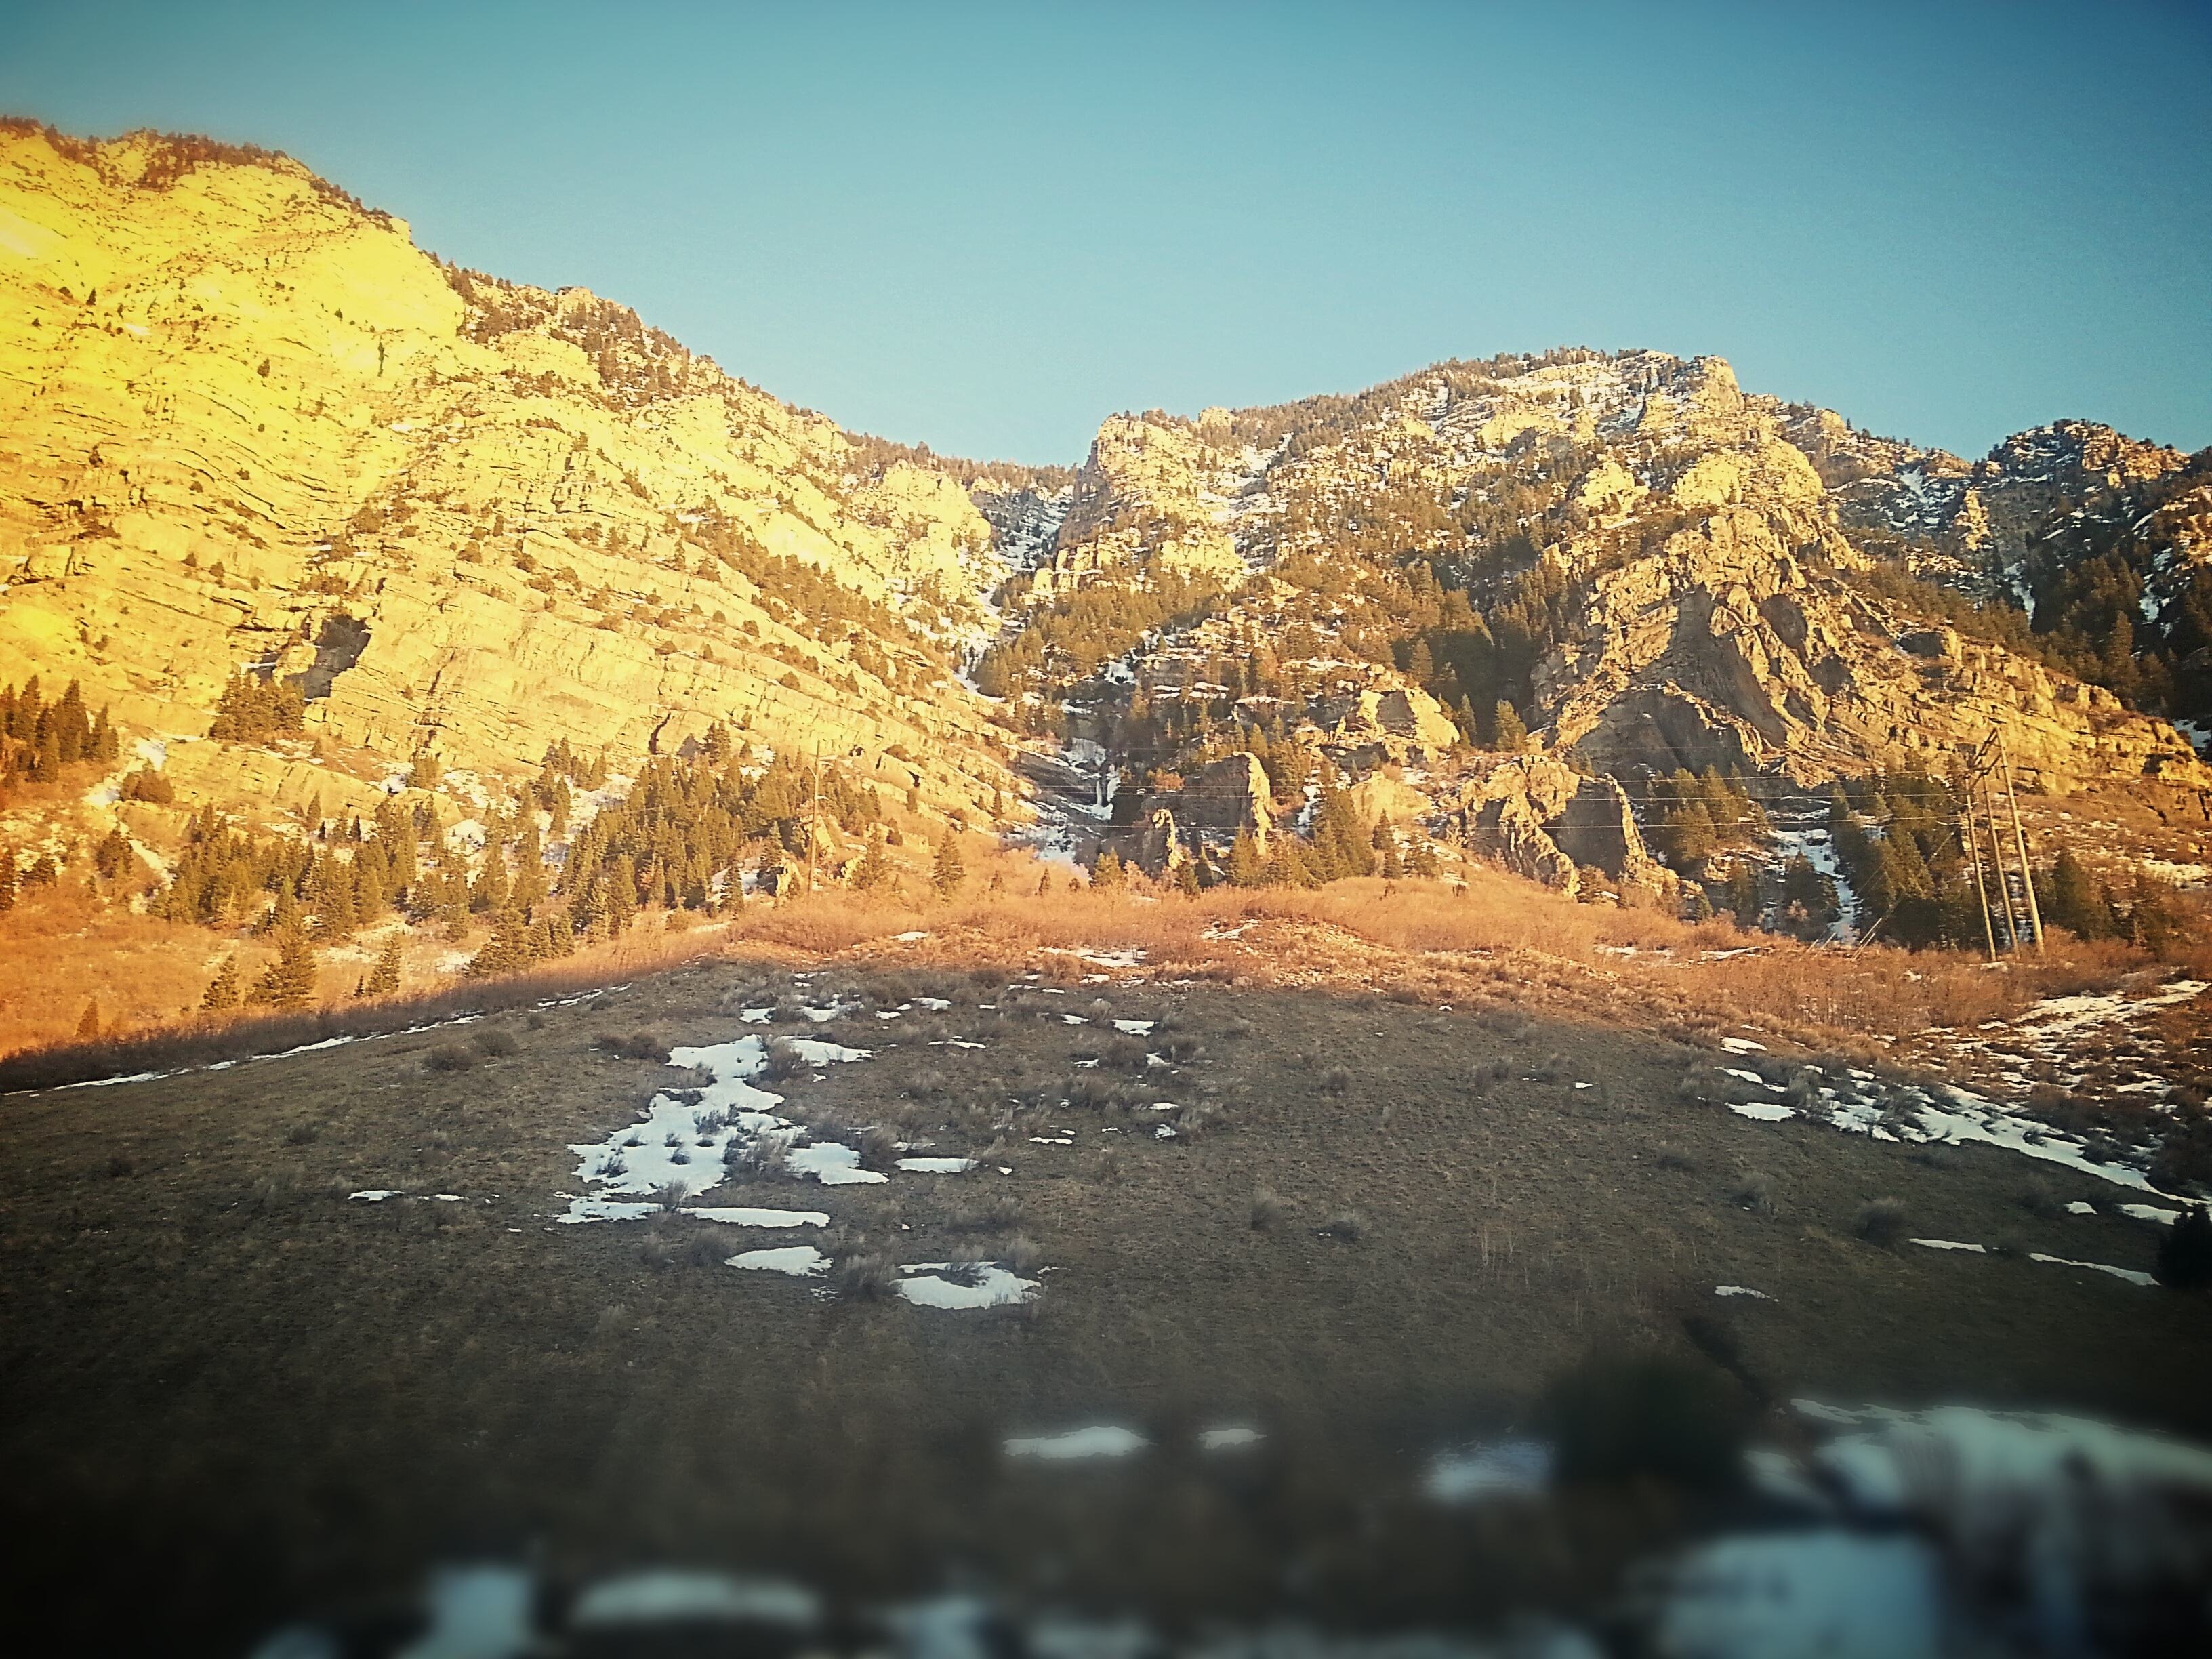
landscape, nature, rock, wilderness, mountain, snow, winter, morning, hill, valley, mountain range, geology, plateau, wadi, landform, geographical feature, mountainous landforms